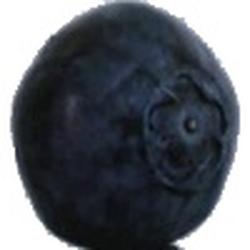
Label: Blueberry